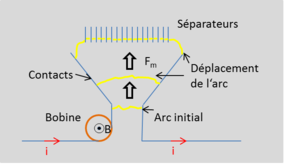
Schéma explicatif du déplacement de l'arc électrique dans un disjoncteur basse tension pour le courant continu
Un disjoncteur à courant continu est destiné à établir, supporter et interrompre des courants continus sous sa tension assignée, que ce soit en condition normale ou anormale par exemple un court-circuit, selon la définition donnée par la Commission électrotechnique internationale. L'interruption d'un courant continu est à la fois différente et plus difficile que celle d'un courant alternatif. Les disjoncteurs à courant continu sont donc très différents de leurs équivalents pour courant alternatif. Des modèles en moyenne tension et haute tension existent actuellement dans le domaine ferroviaire et dans les stations HVDC, cependant jusqu'à présent aucune solution acceptable n'a été trouvée pour réaliser un disjoncteur à courant continu très haute tension : soit le système est trop lent, soit dégage trop de pertes. En 2012, ABB a présenté un concept semblant surmonter les problèmes rencontrés jusqu'à présent. Alstom a démontré une capacité de coupure encore plus rapide en 2013.